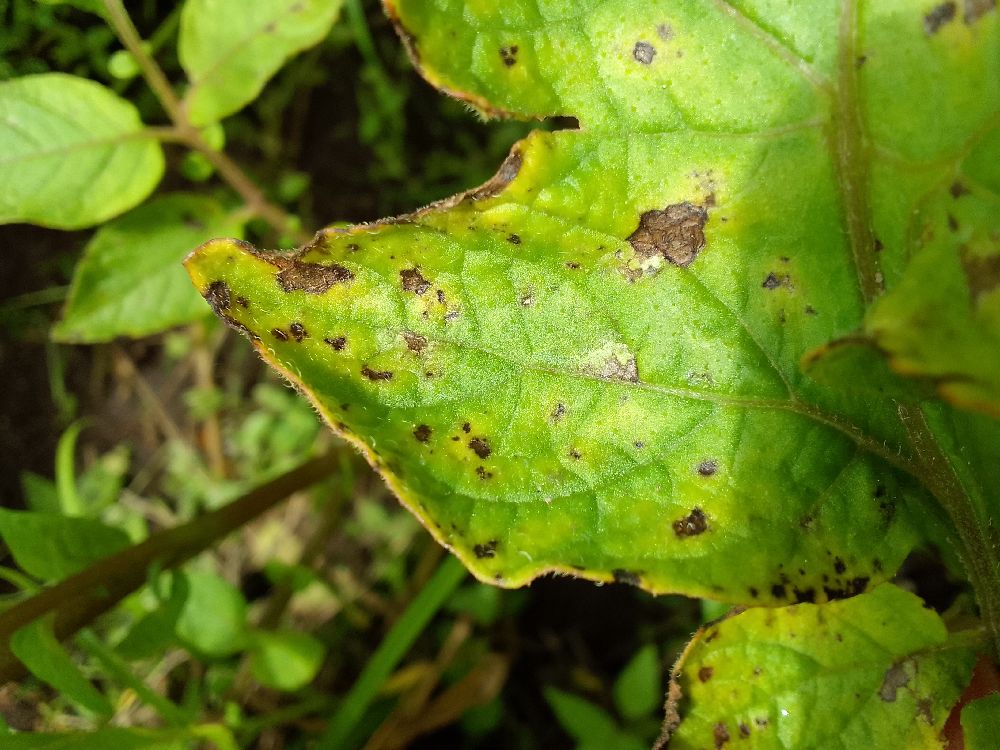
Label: Early blight